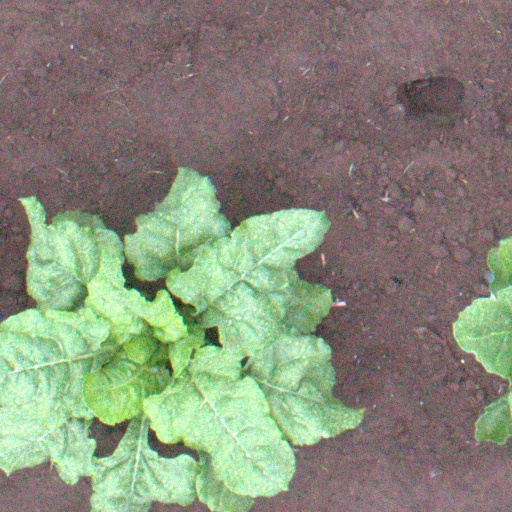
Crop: sugar beet